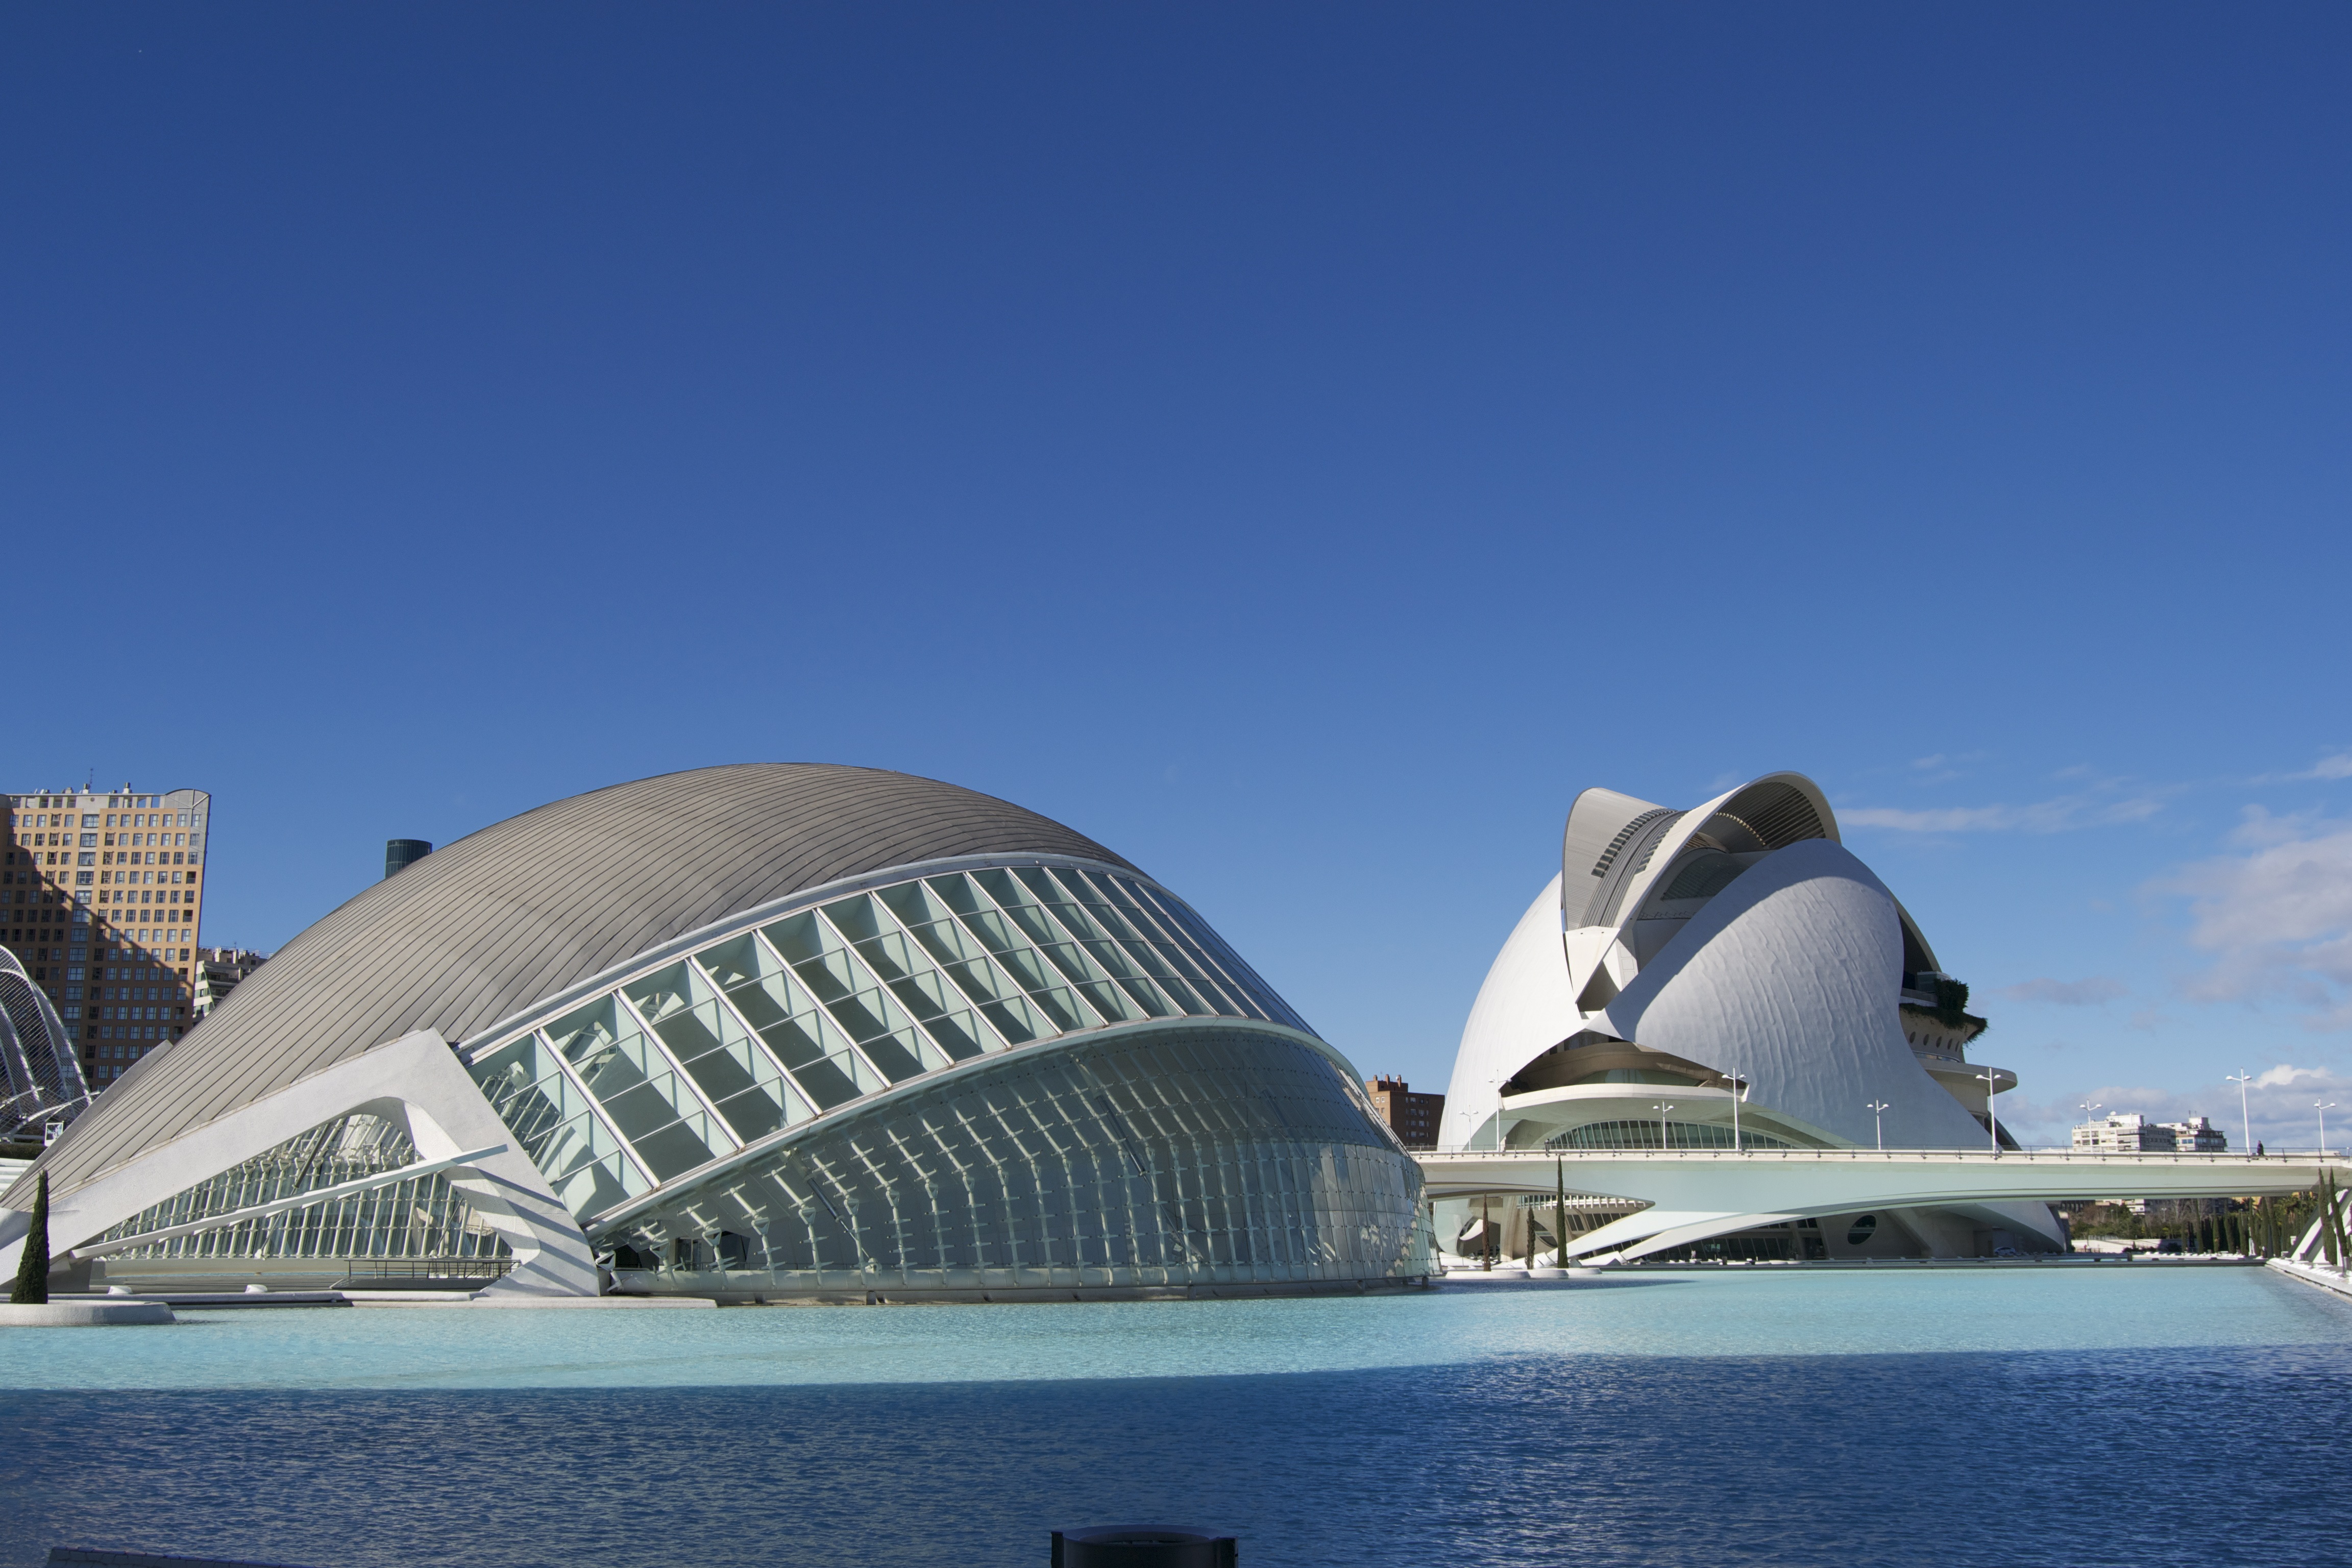
architecture, building, travel, opera house, landmark, observatory, modern architecture, spain, valencia